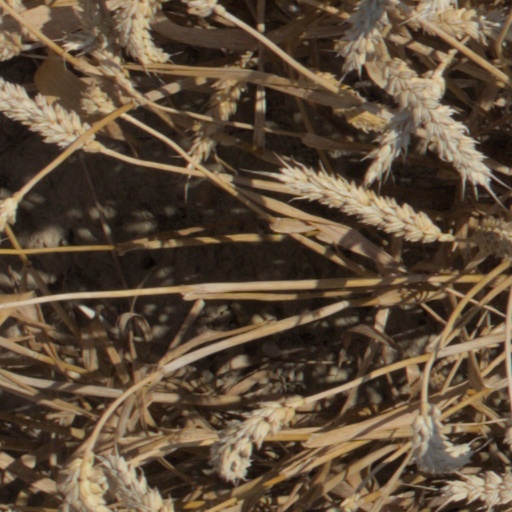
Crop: wheat